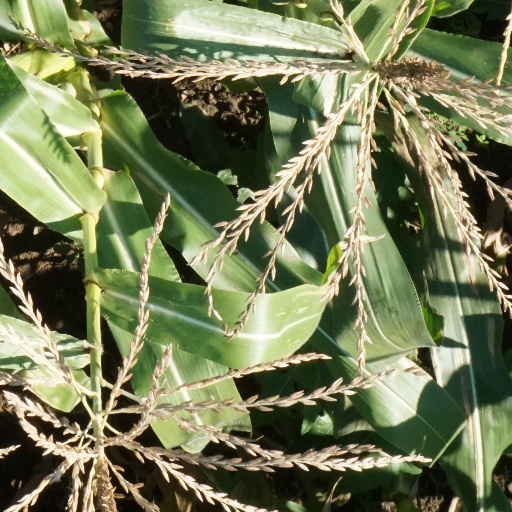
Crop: maize; corn